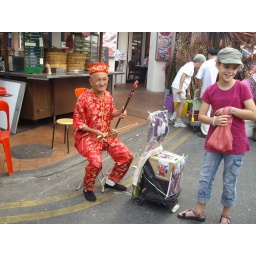
this is the only person in the whole street who had any free space around him